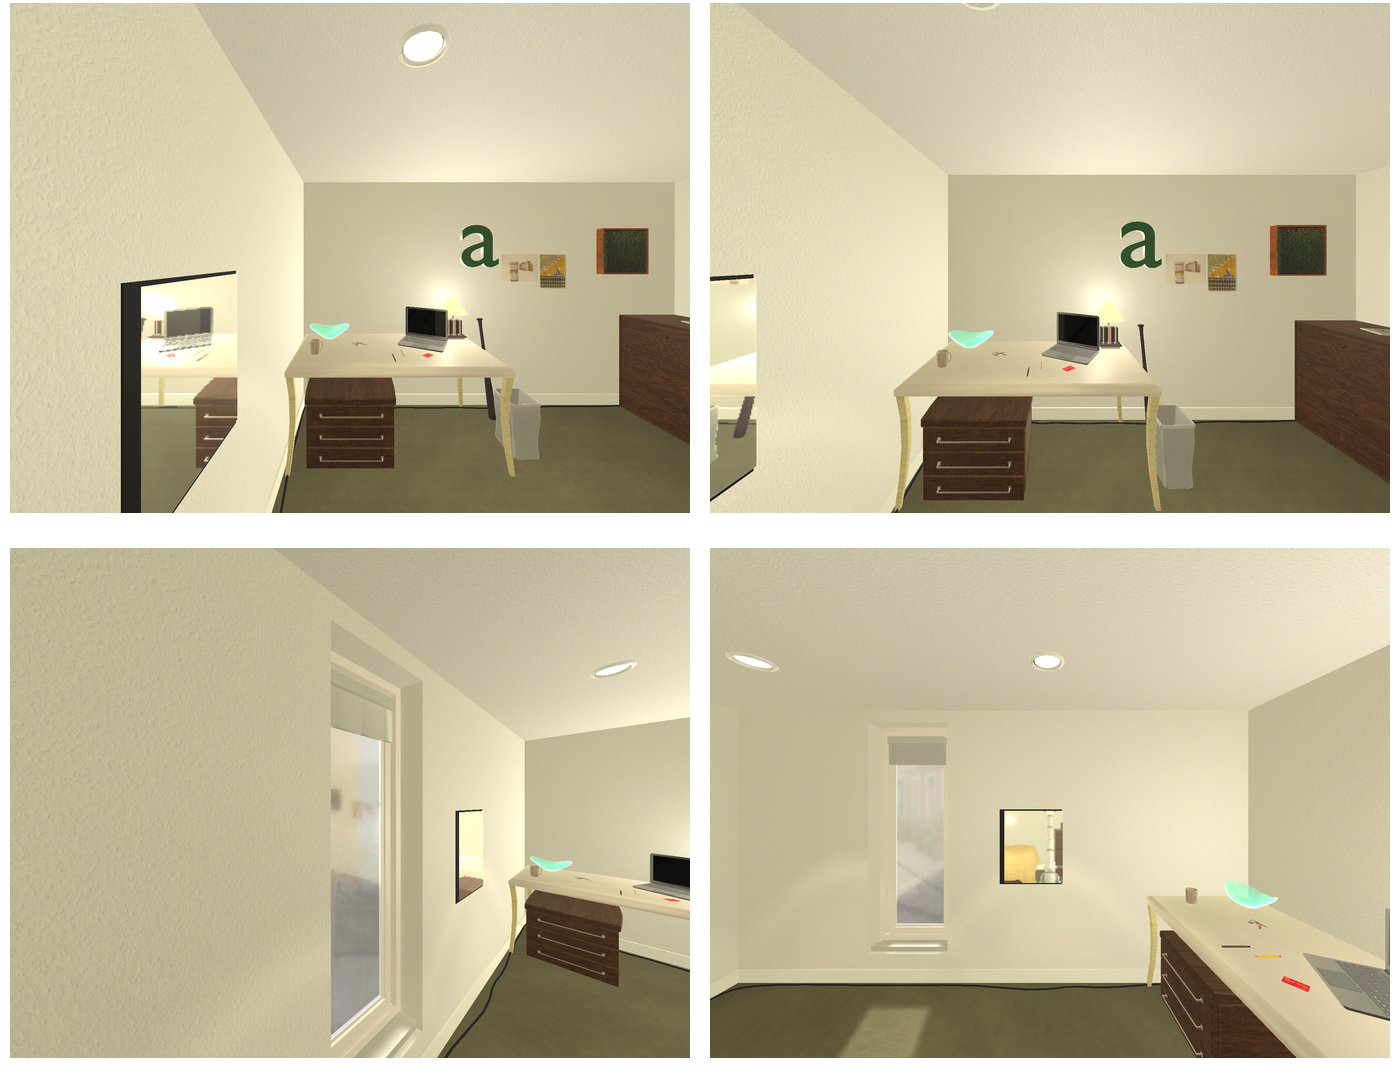Task instruction: Open the cabinet.
Answer: {"task_instruction": "Open the cabinet.", "nodes": ["handle1", "handle2", "handle3", "cabinet"], "edges": [{"functional_relationship": "openorclose", "object1": "handle1", "object2": "cabinet", "spatial_relations": ["in_front_of", "close", "higher_than"], "is_touching": true}, {"functional_relationship": "openorclose", "object1": "handle2", "object2": "cabinet", "spatial_relations": ["close", "in_front_of", "lower_than"], "is_touching": true}, {"functional_relationship": "openorclose", "object1": "handle3", "object2": "cabinet", "spatial_relations": ["lower_than", "in_front_of", "close"], "is_touching": true}], "action_type": "pull", "function_type": "open_close_control"}